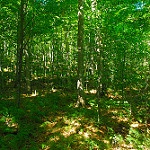
Scene: Outdoor